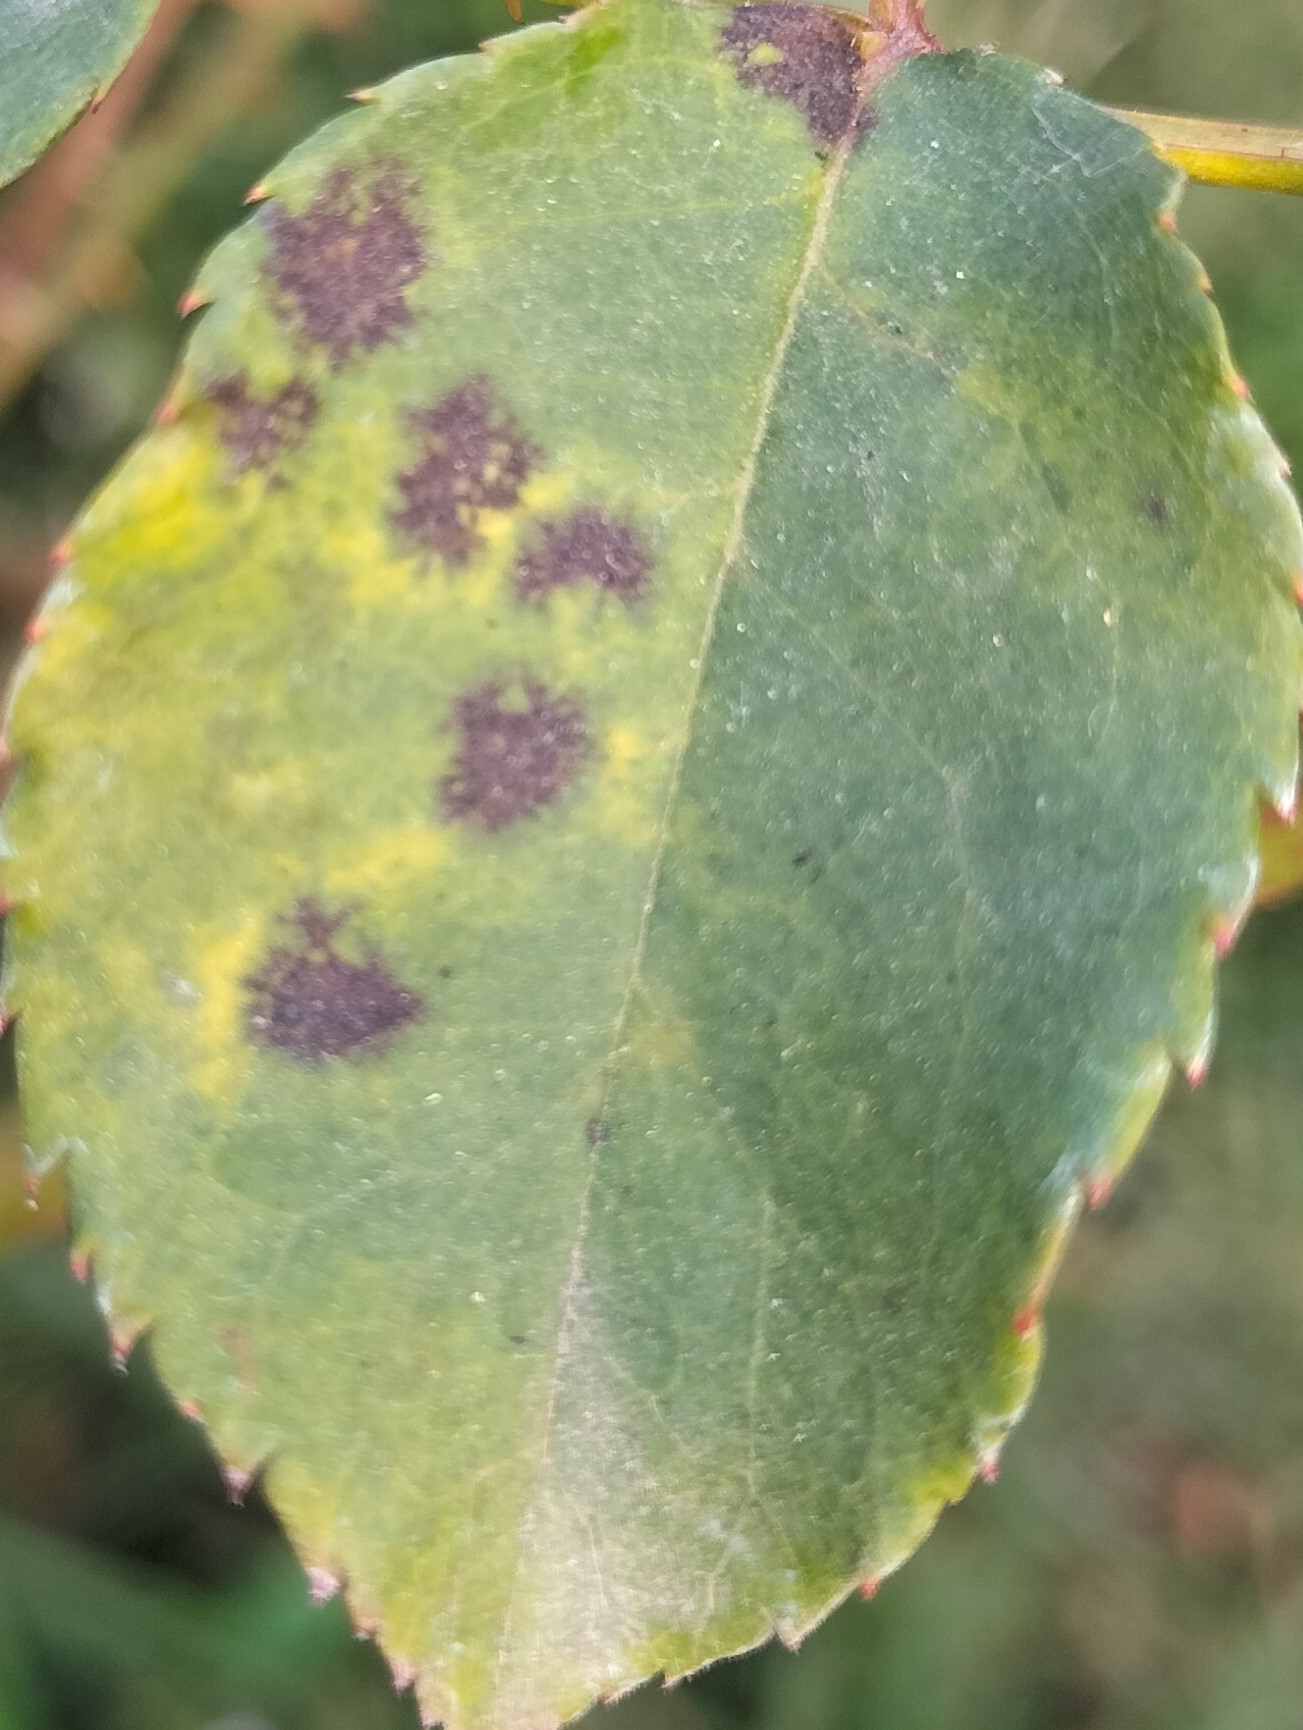
Label: Black Spot